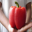
Label: sweet_pepper